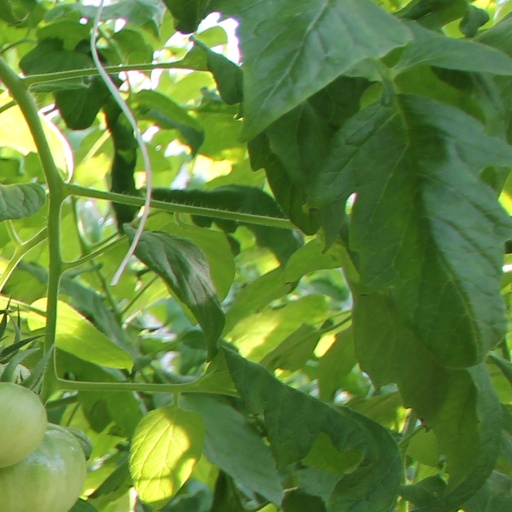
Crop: tomato